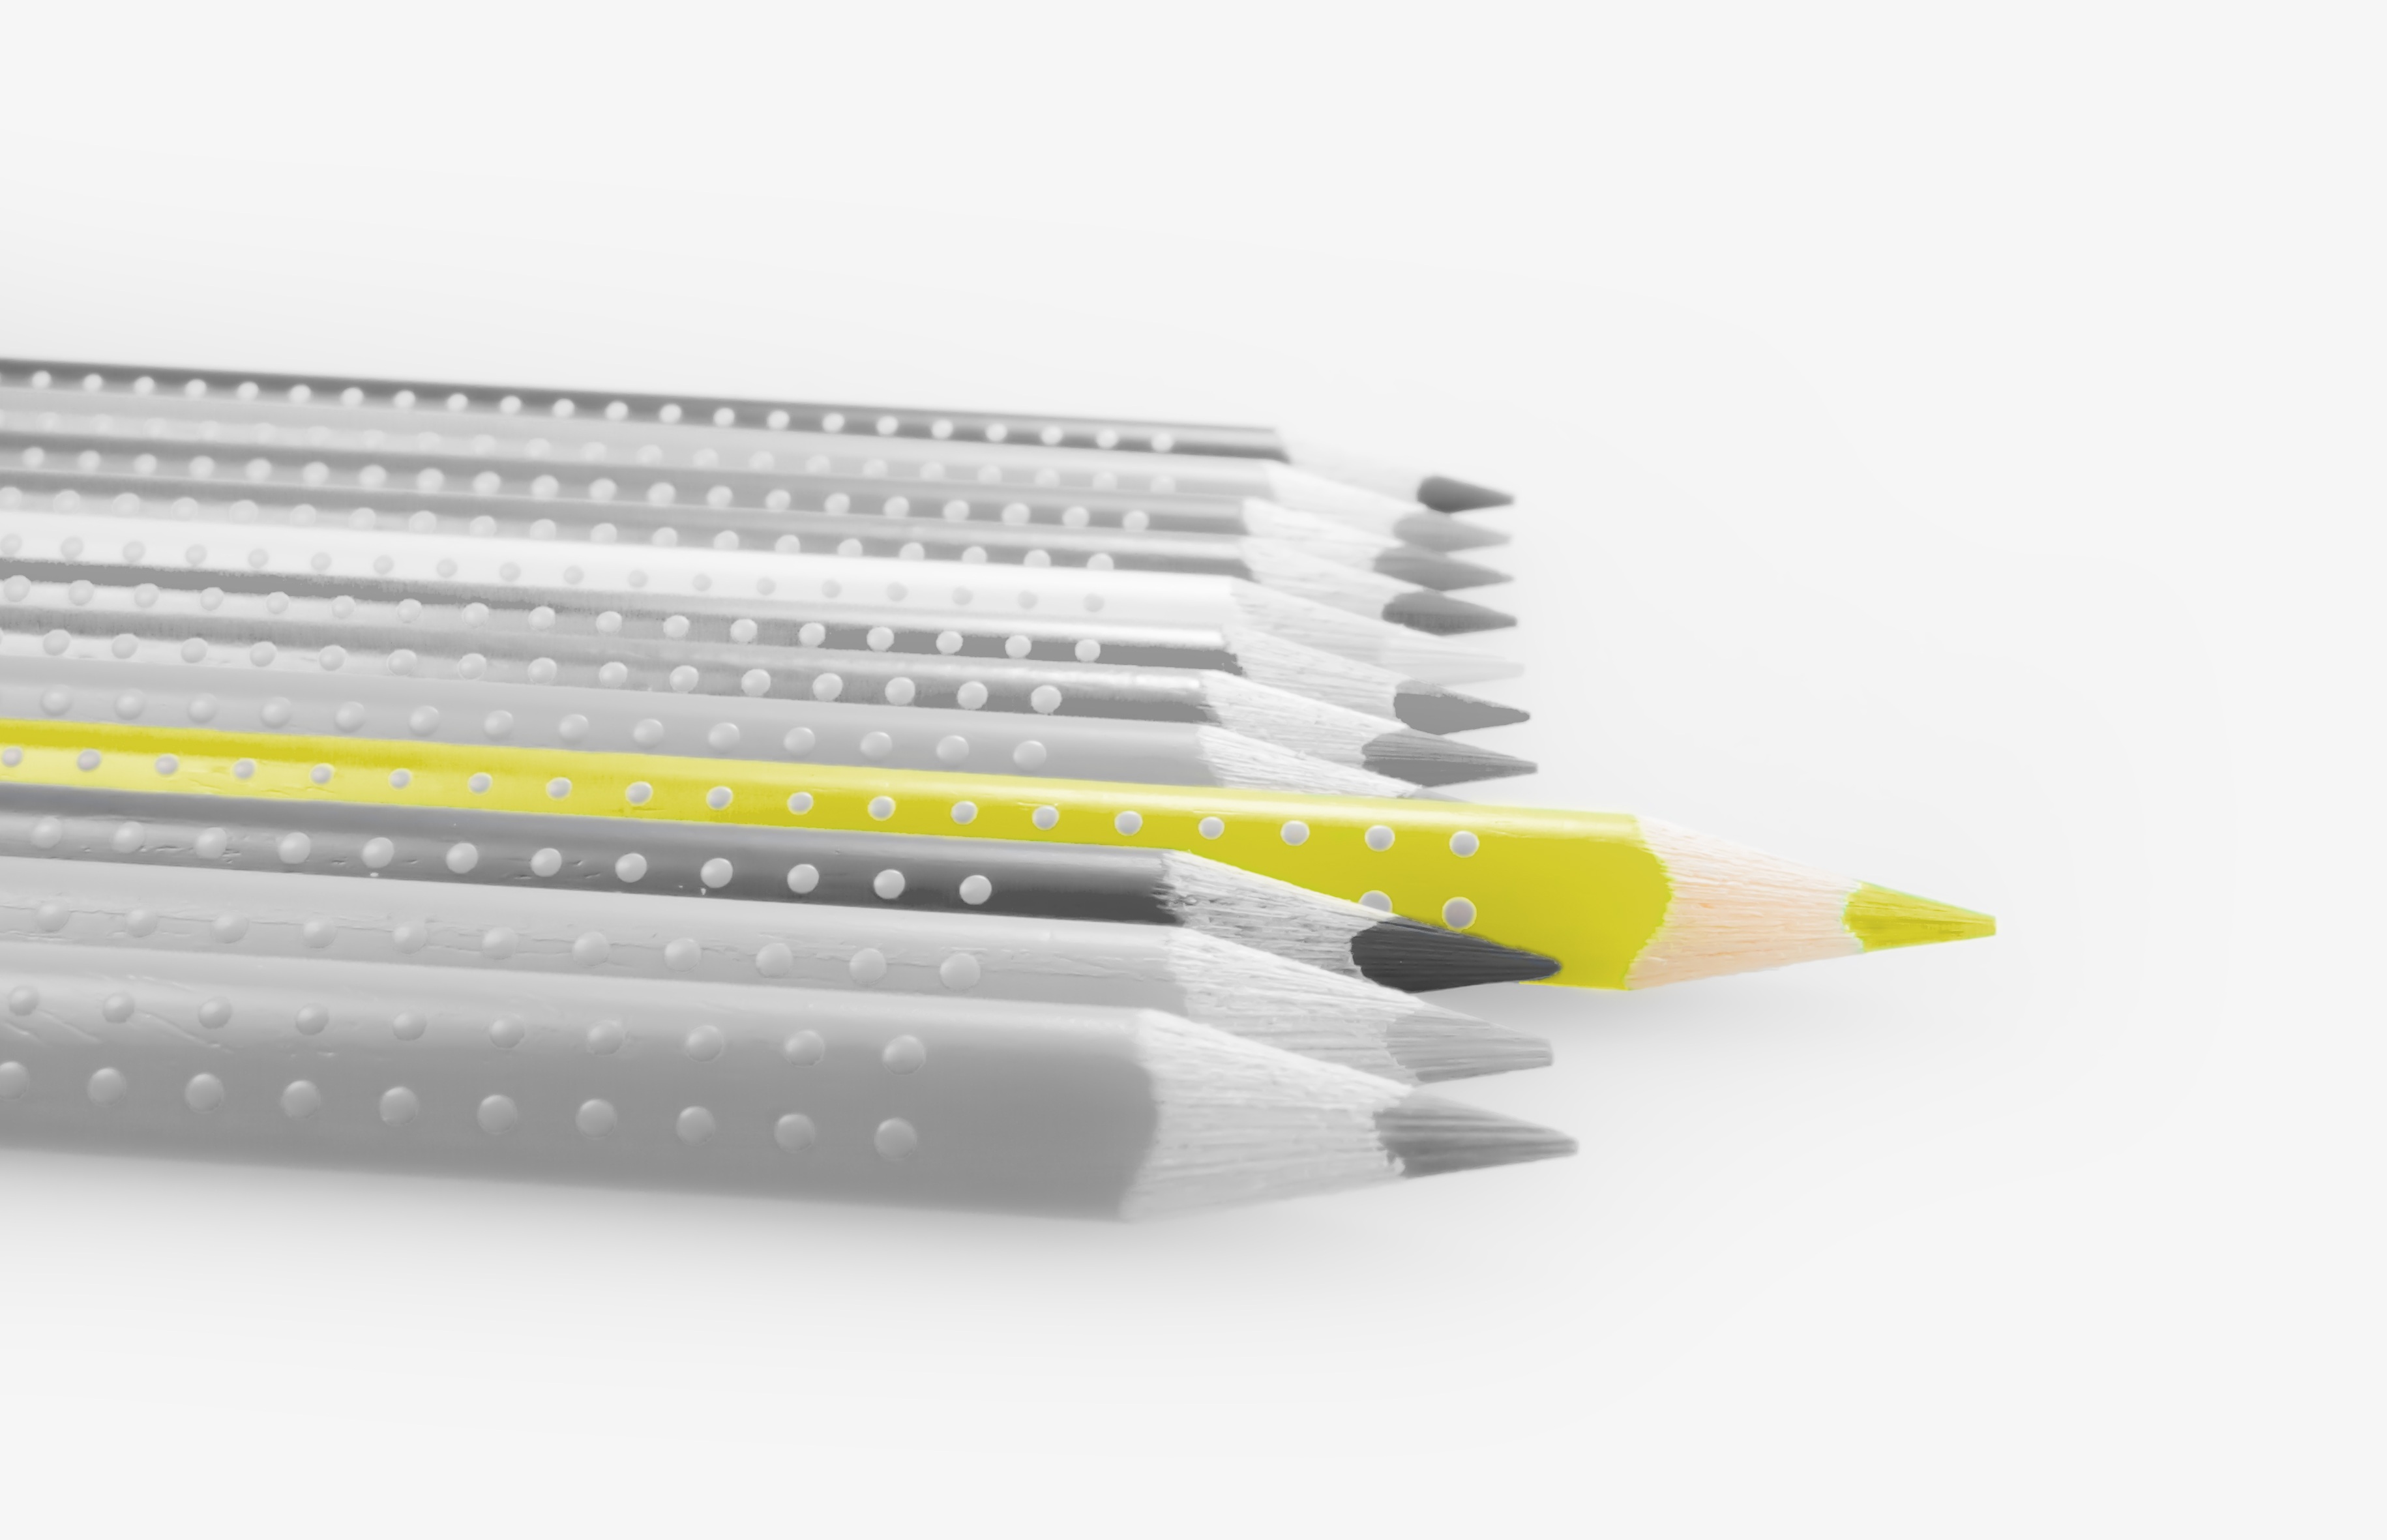
desk, creative, spiral, color, office, paint, colorful, yellow, lighting, material, arrangement, product, interracial, art, creativity, design, pens, bright, diversity, different, stationery, school, spectrum, pencils, draw, color game, many, tinker, colored pencils, office supplies, colour pencils, back to school, sorted